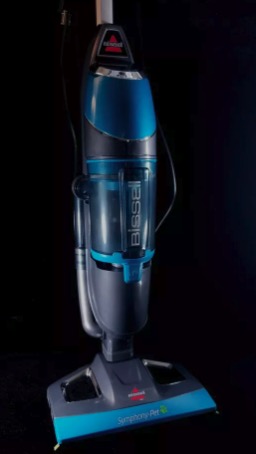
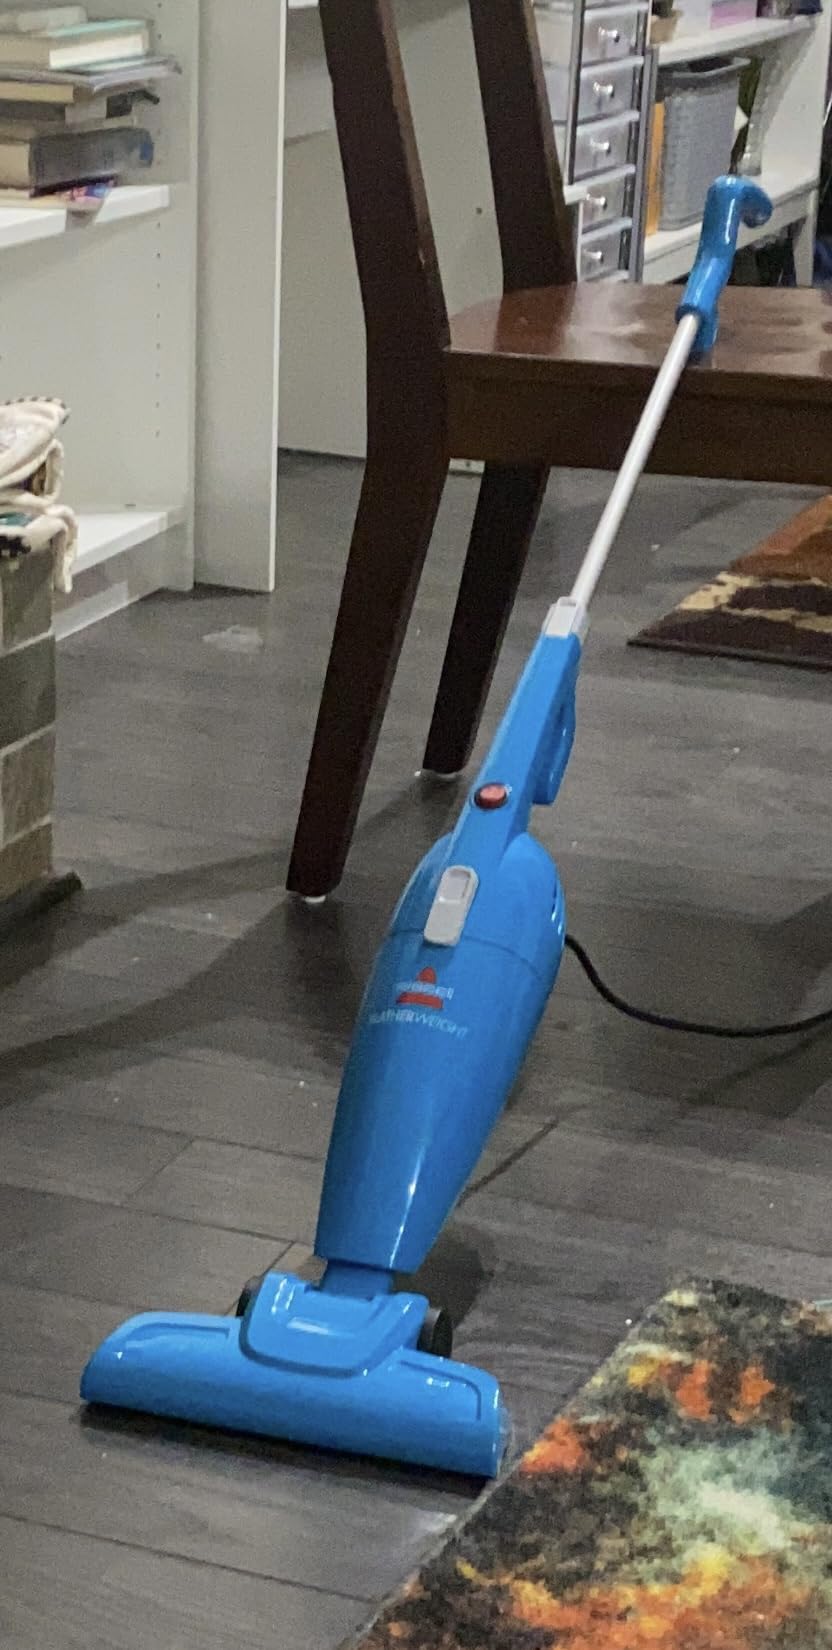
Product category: items_vacuum
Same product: no